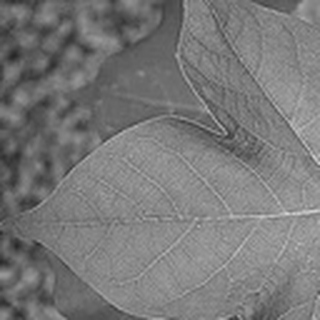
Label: healthy_cotton